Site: brandenburg
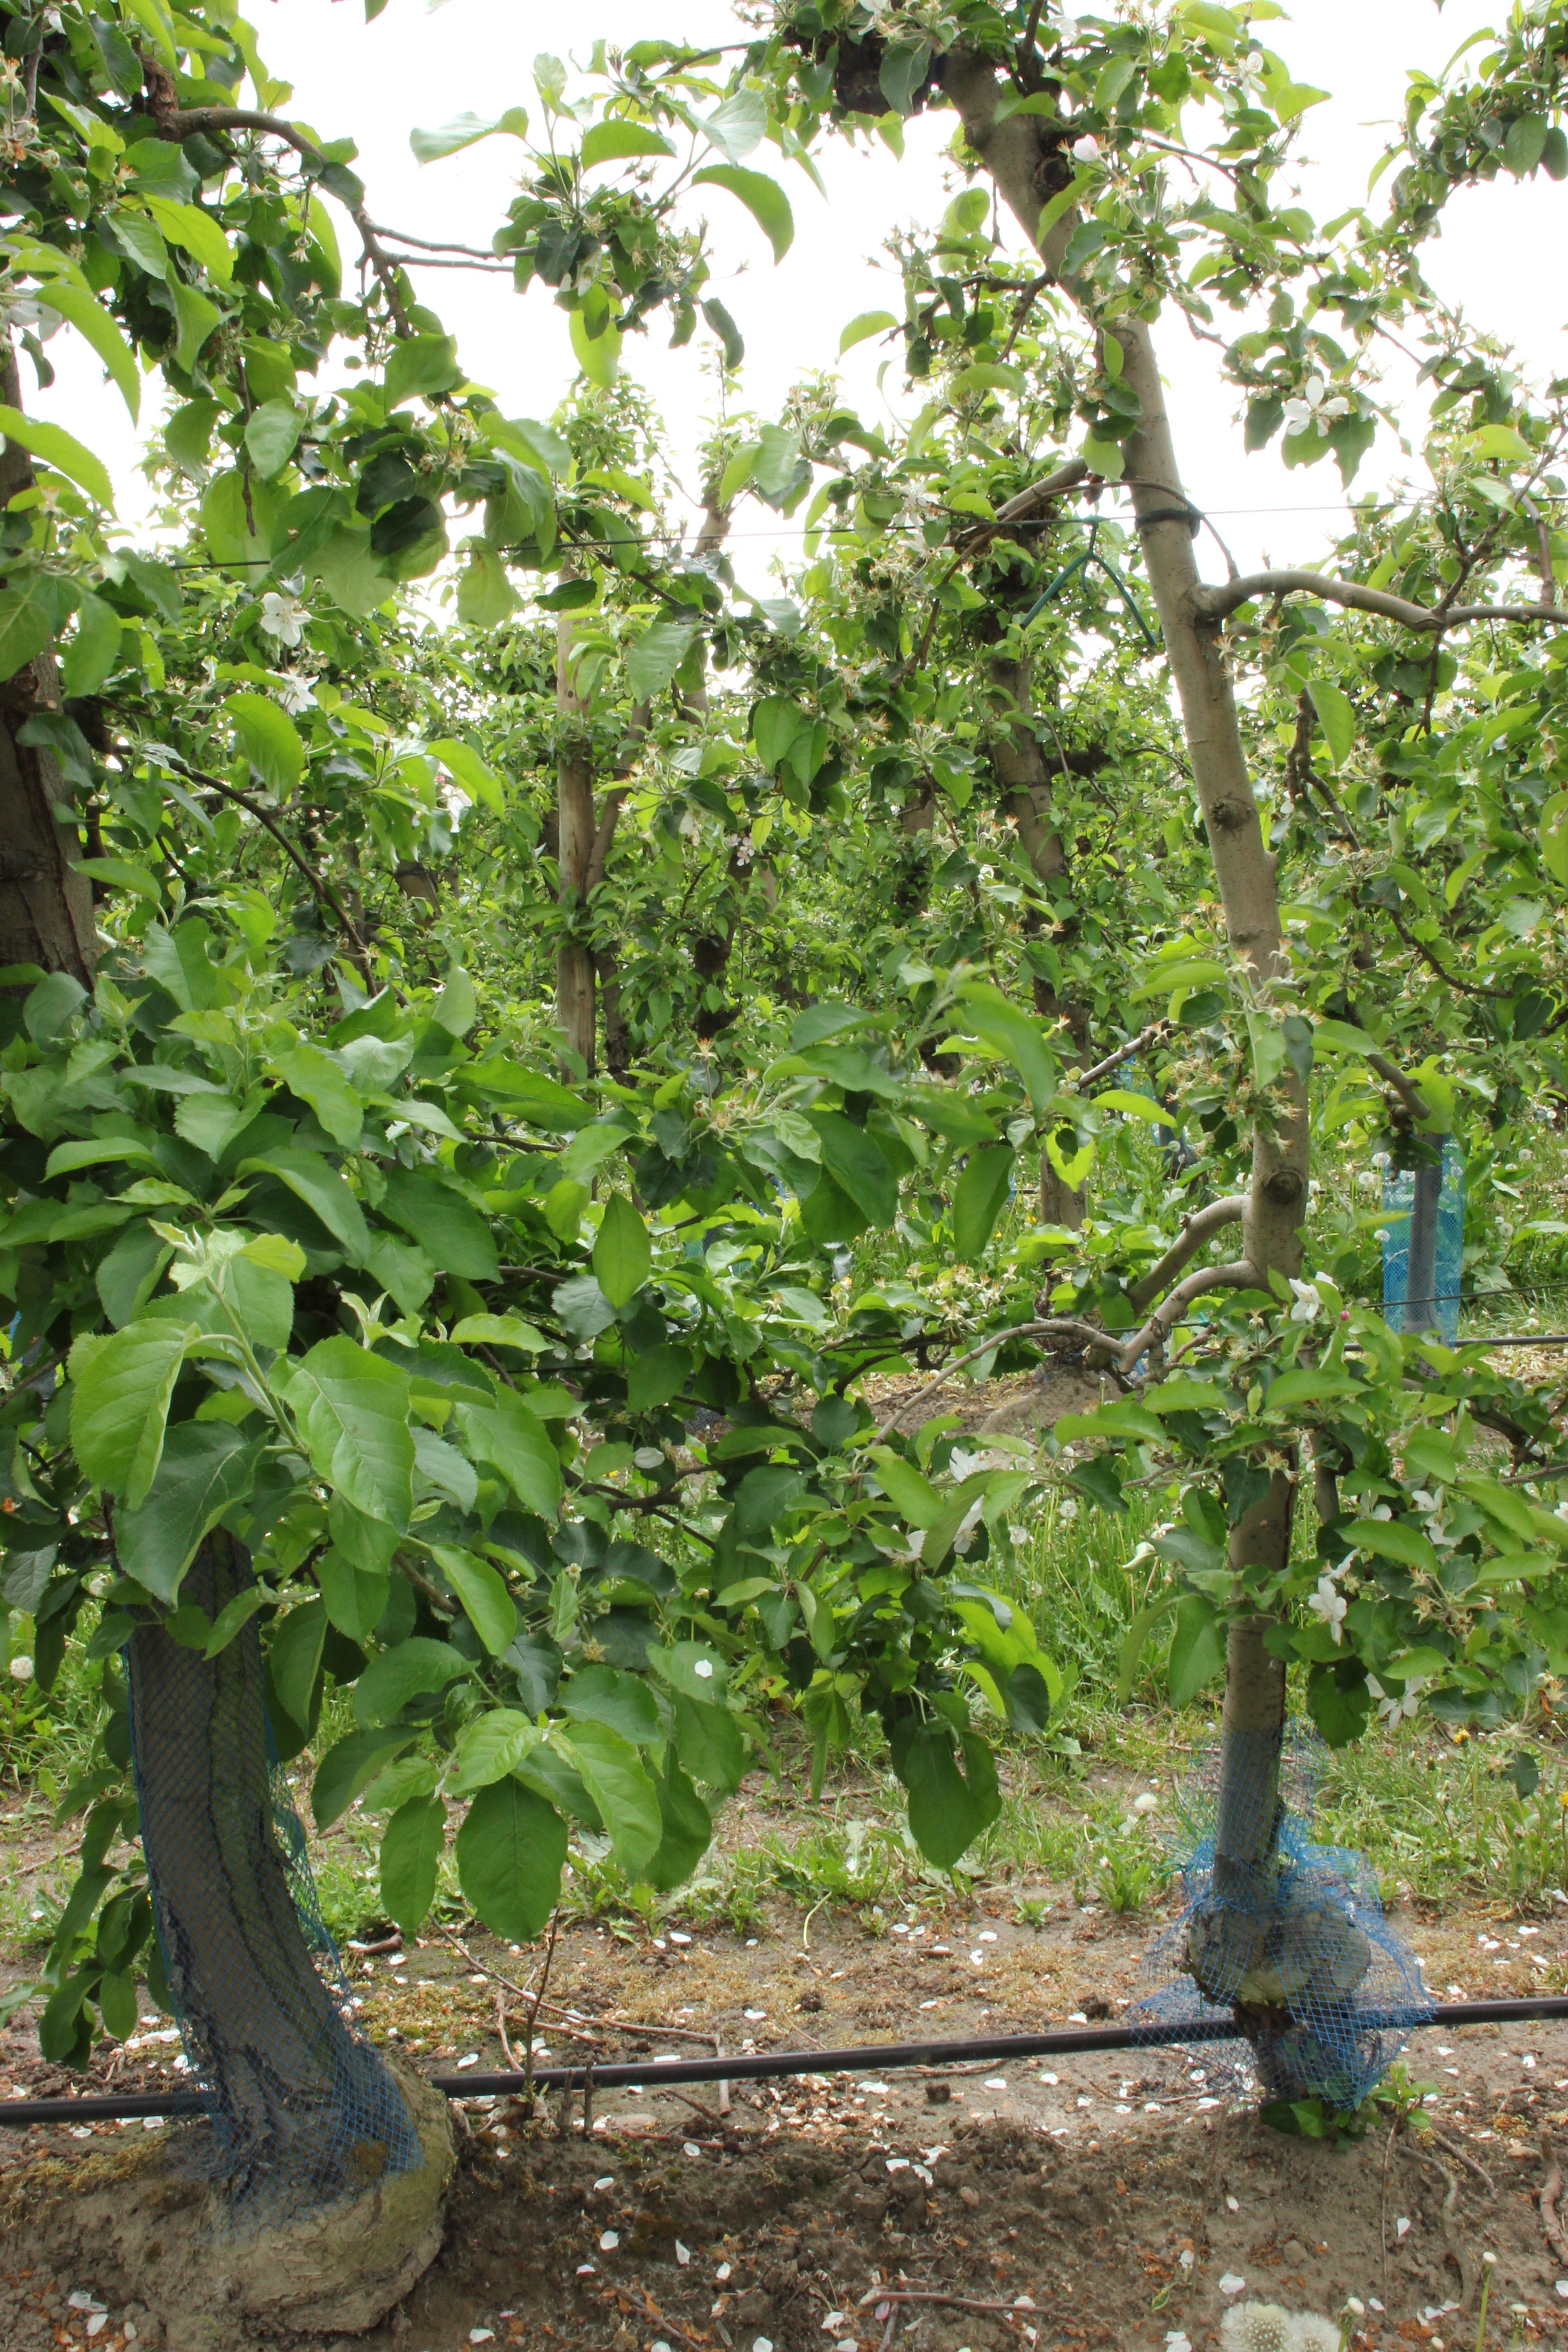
Growth stage (BBCH 67): Flowering